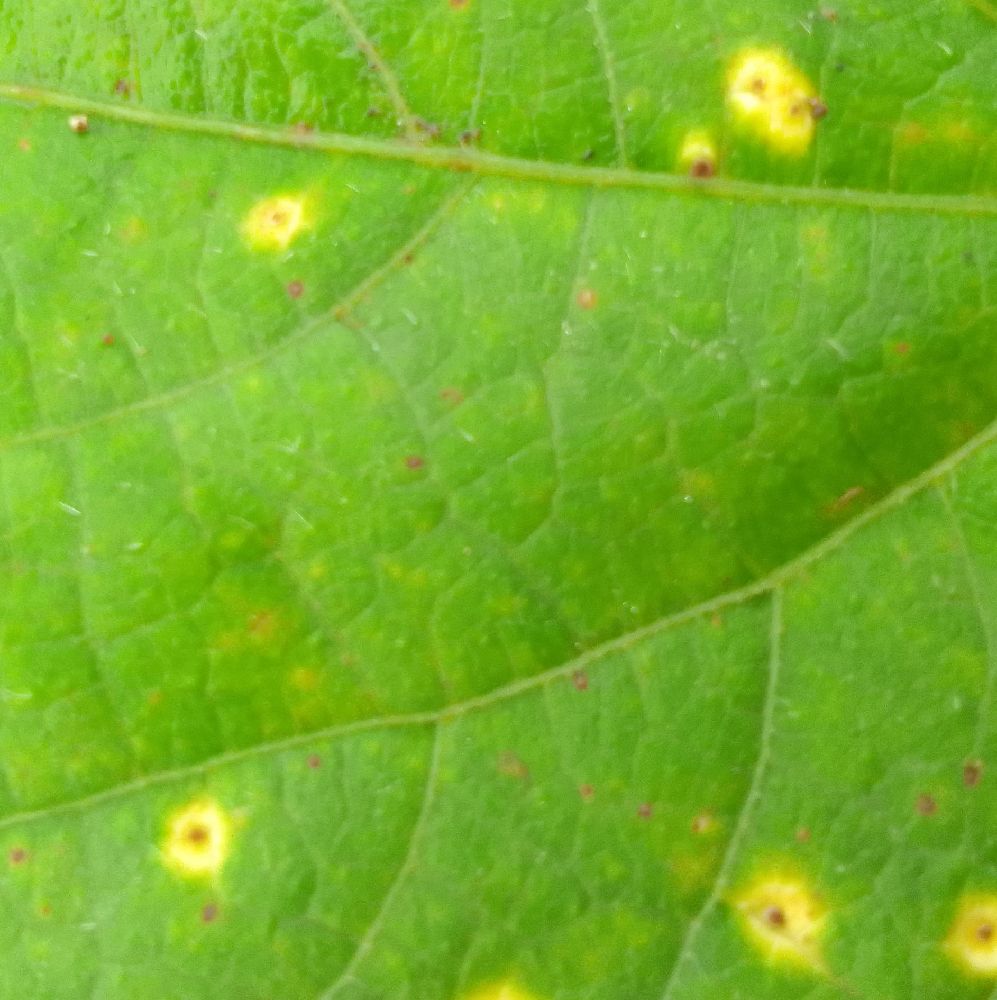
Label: rust